East Aleppo offensive (2017)

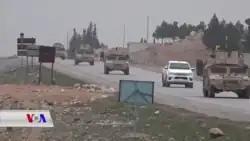
US Humvees drive through a SDF-controlled village near Manbij in an attempt to "deter" the skirmishes between the SDF and Turkish-backed forces.

On 28 February, both Syrian Army and SDF advances against ISIL continued with both sides capturing a total of five villages. Turkish-backed rebels meanwhile attacked the SDF near Arima and captured two villages. During the day, according to lieutenant general Stephen J. Townsend of the United States Army, the Russian Air Force accidentally bombed the Syrian Democratic Forces forces, mistaking them for ISIL fighters. The bombing caused casualties but was stopped after United States commandos nearby informed Russian forces of the error. On 1 March, the SDF captured five more villages from ISIL, while the Syrian Army took control of one more. Meanwhile, the Turkish-backed rebels made a push towards SDF-held Manbij and captured three villages from the SDF before the SDF recaptured them the following day. Six or 12 rebels were killed in the fighting, while the SDF lost four fighters.